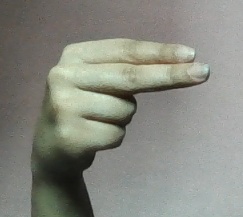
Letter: ain